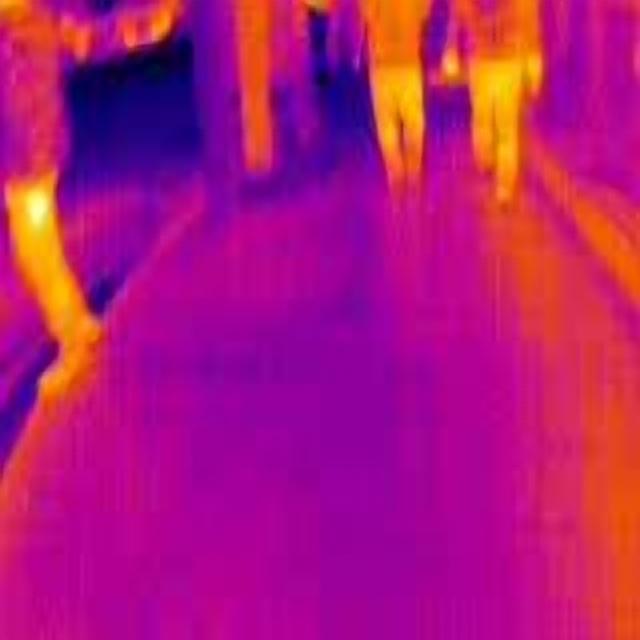
Detected objects:
label: person
label: person
label: person